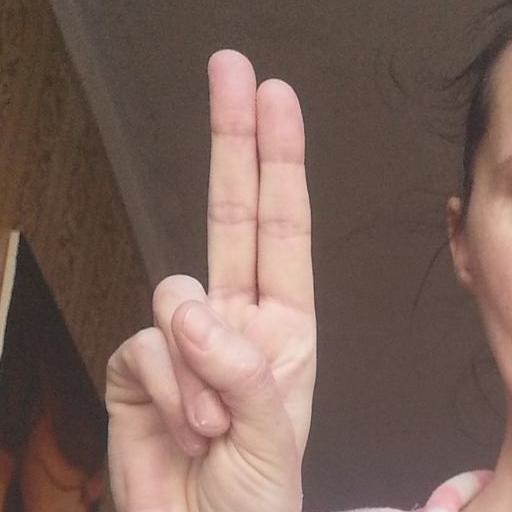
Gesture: two_up